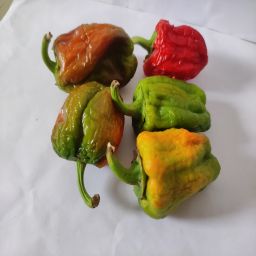
Crop: Bell Pepper
Quality: Old